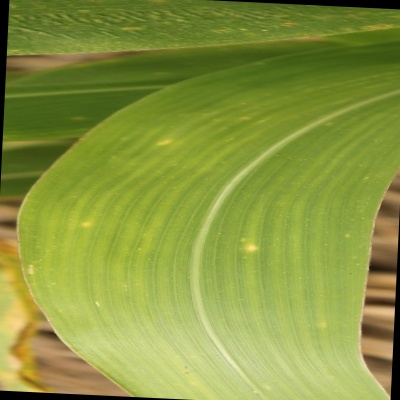
Label: Corn_(Maize)___Leaf_Spot